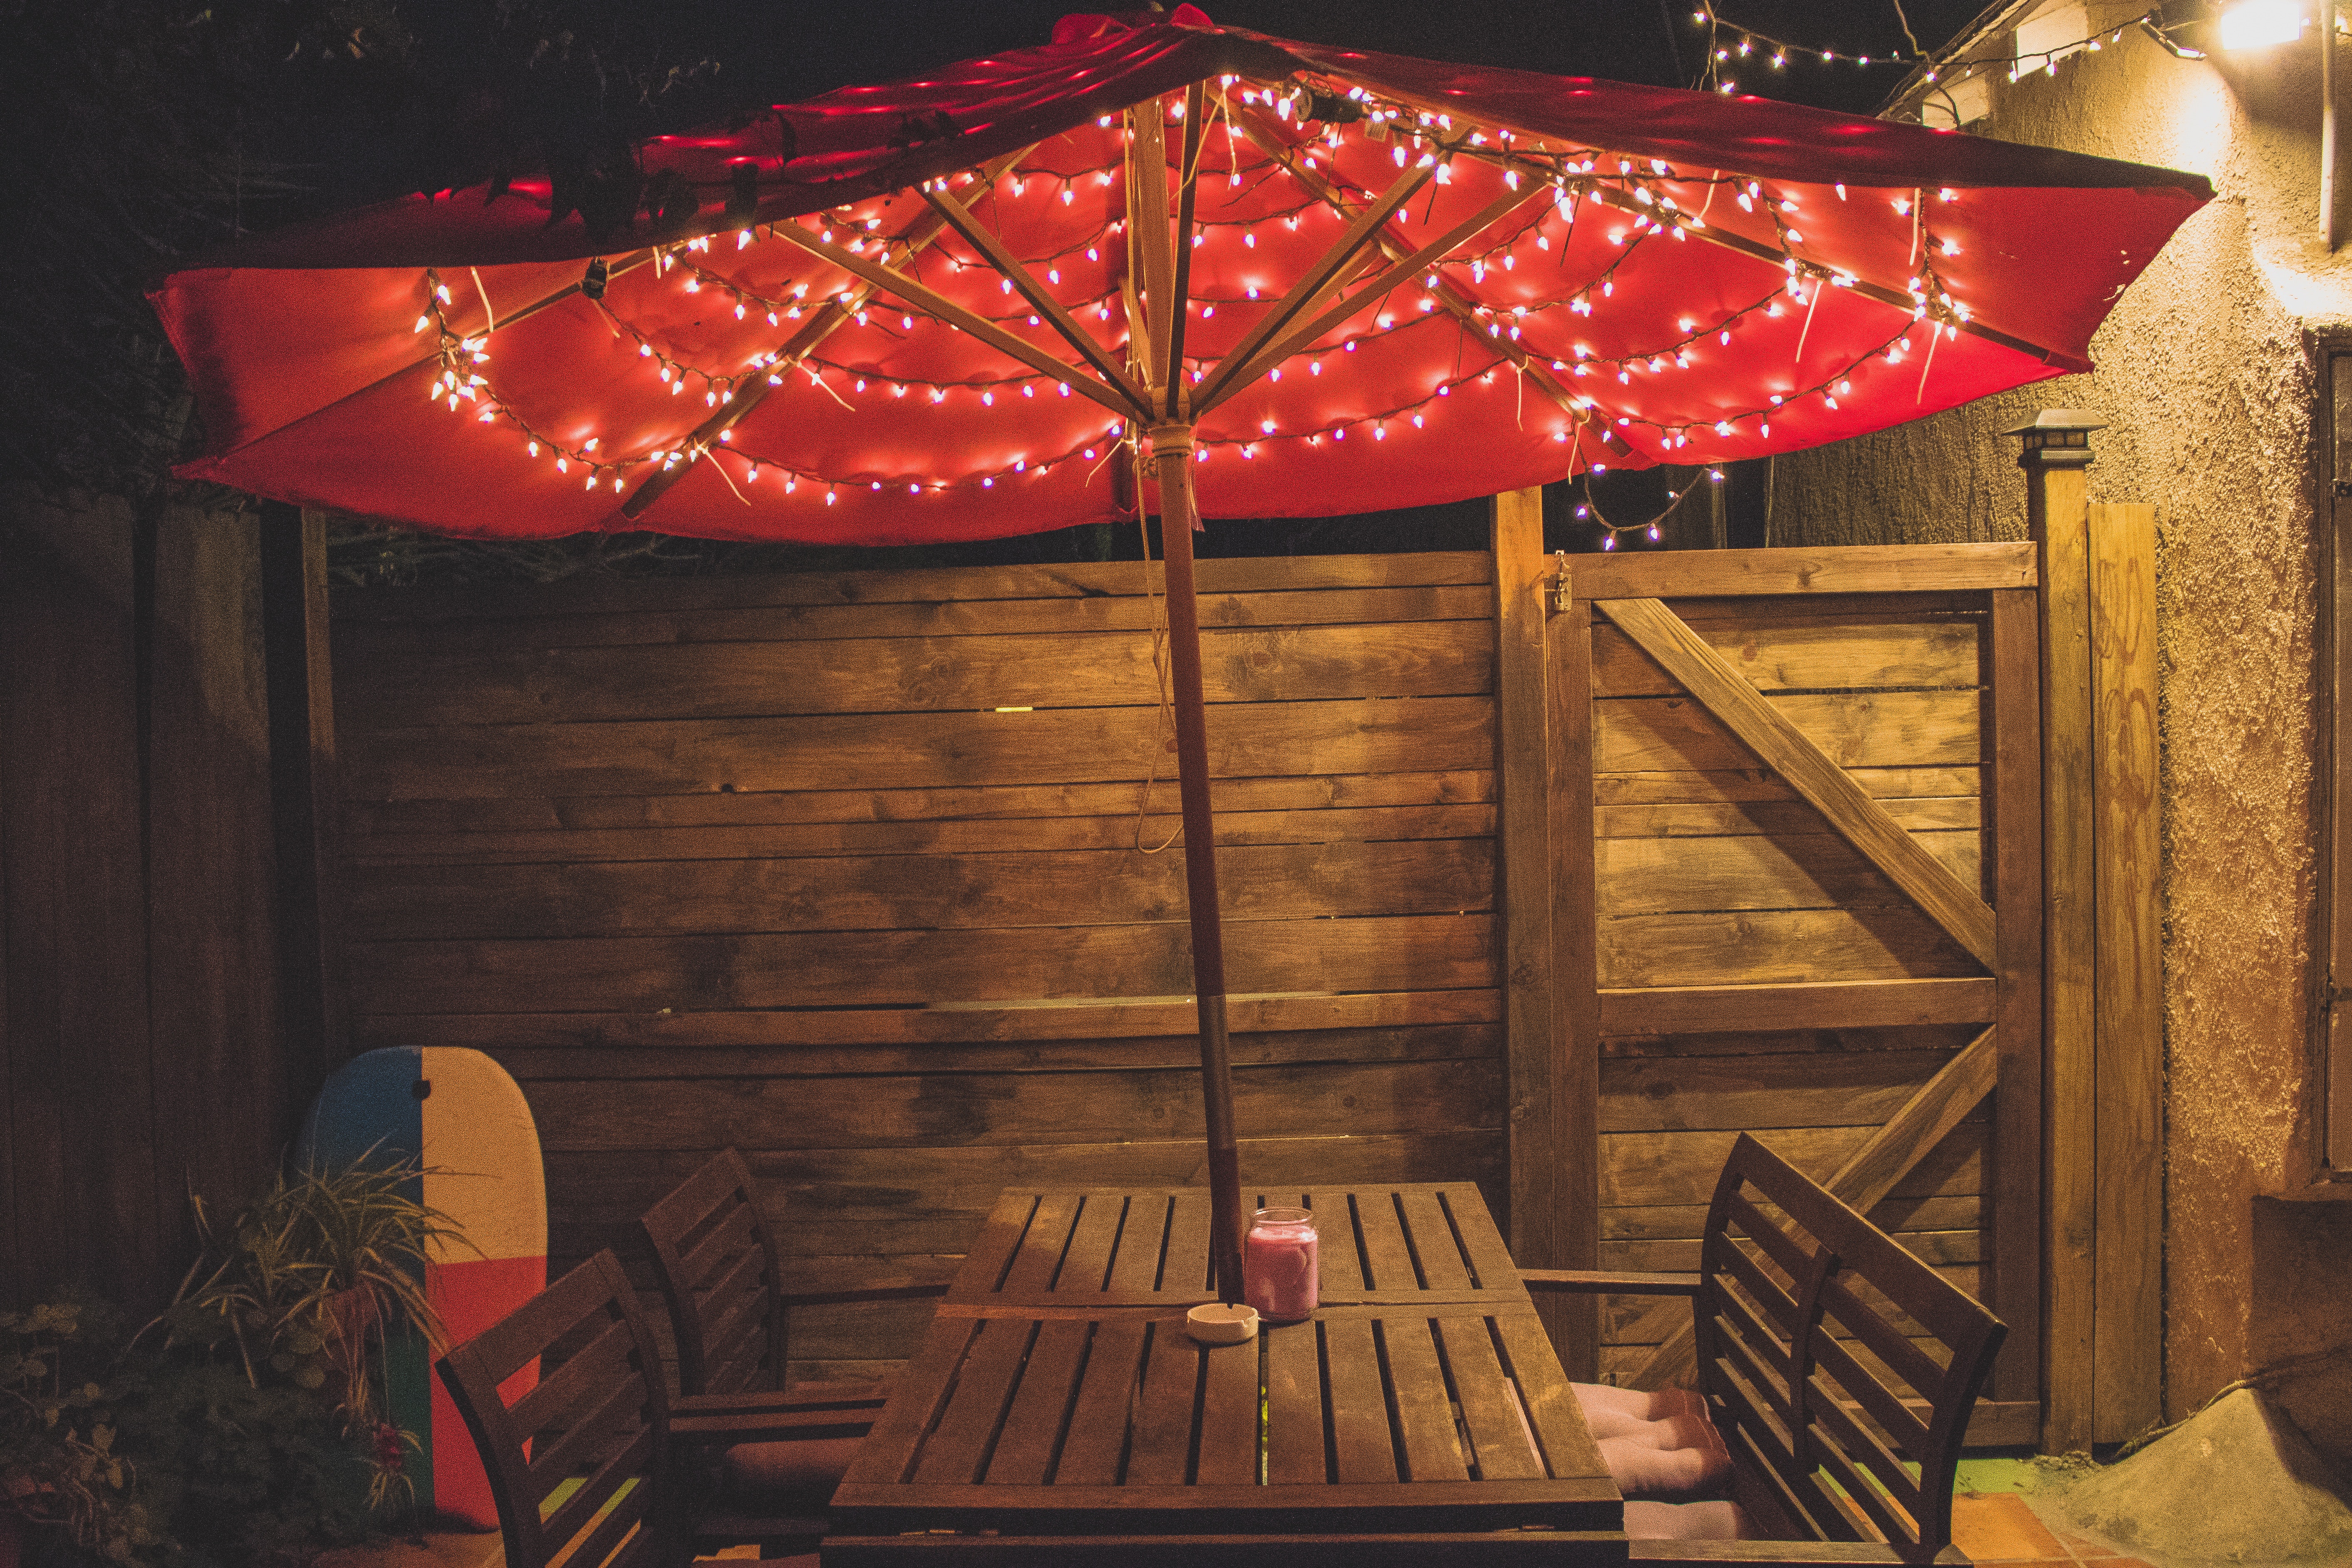
red, umbrella, lighting, furniture, wood, table, Tints and shades, lighting accessory